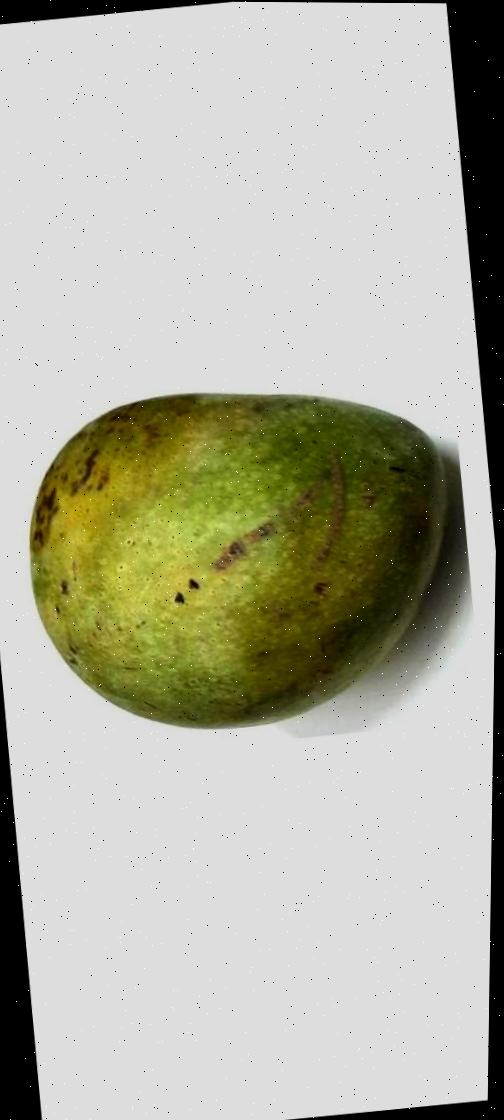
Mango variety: Fazli Classic